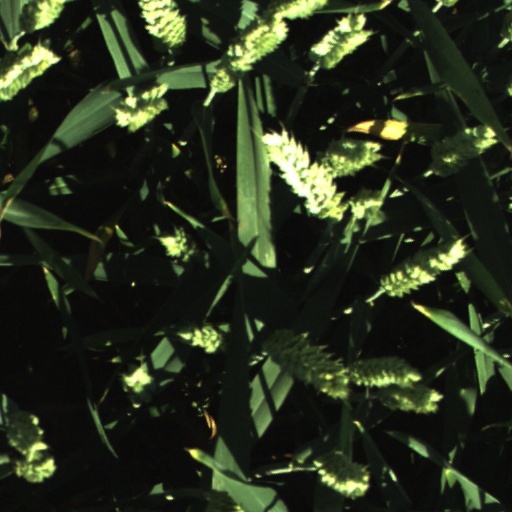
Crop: wheat